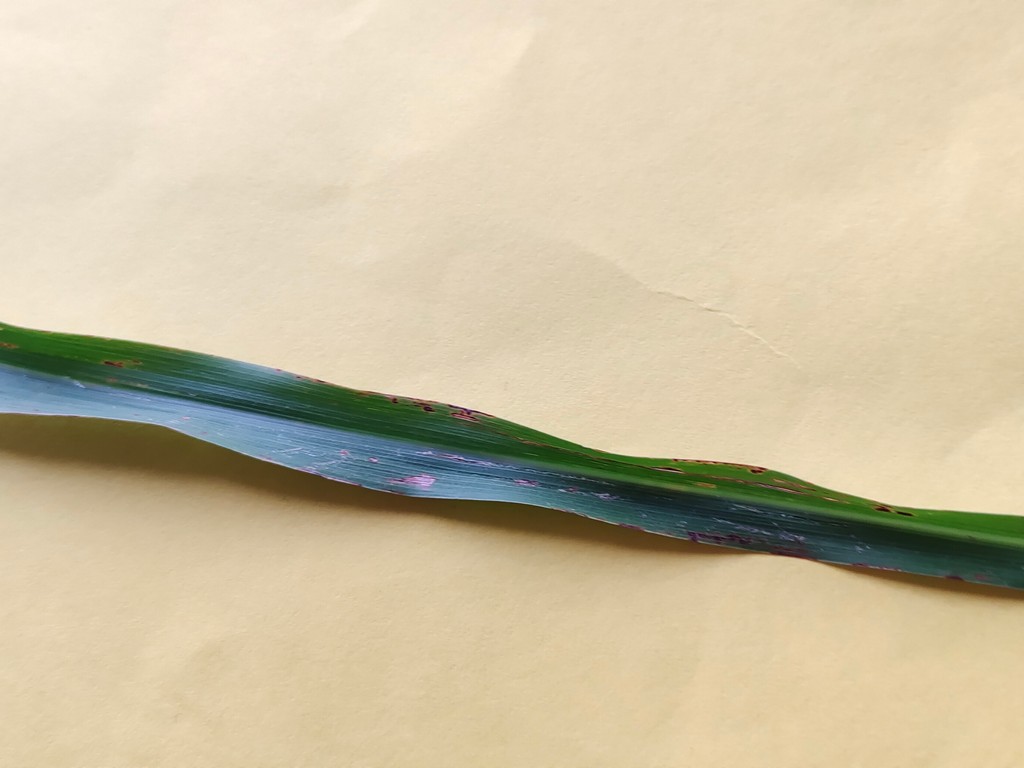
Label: Unhealthy